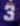
Number: 3